Port of Baltimore

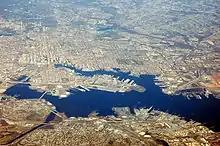
Aerial view of the port

After Baltimore's founding, the waterfront developed into drydocks, warehouses, ship chandlers, and industry, including mills, which were built behind the wharves.